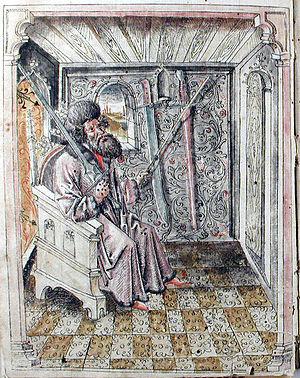
Un maître d'armes est une personne qui enseigne l'escrime, ou par extension les arts martiaux en Europe. Dès l'apparition de cette fonction, les seigneurs ont souvent eu à leur service un maître d'armes les préparant au duel à l'épée et aux autres armes blanches. Cet enseignement a longtemps été réservé aux nobles, puis aux militaires. Aujourd'hui le terme désigne plutôt un éducateur sportif diplômé, enseignant l'escrime sportive ou l'escrime artistique.